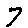
Label: 7